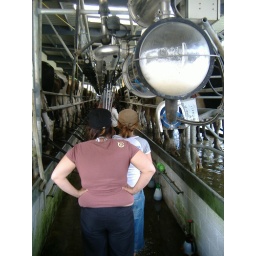
one girl got covered in cow pat lol